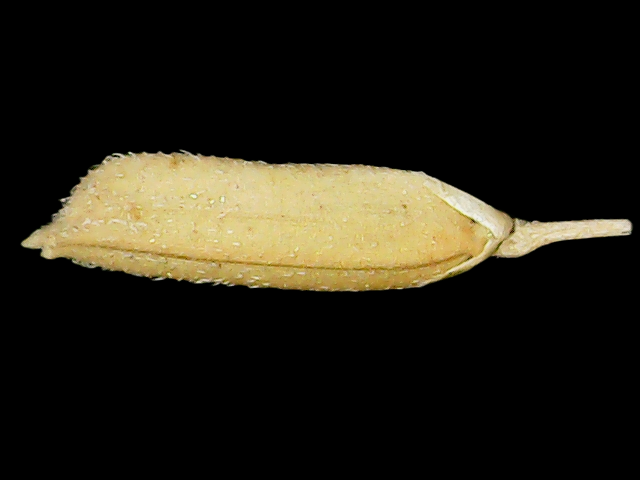
Rice variety: Binadhan16